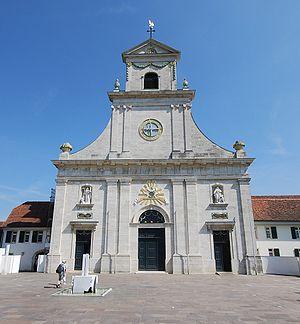
L'abbaye de Notre-Dame-de-la-Pierre, appelée en allemand Kloster Mariastein, est une abbaye appartenant à la congrégation bénédictine de Suisse. Elle se situe dans le canton de Soleure à Metzerlen-Mariastein.